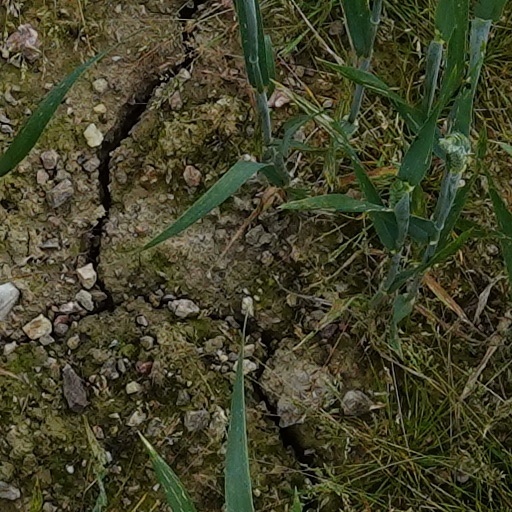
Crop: wheat